Answer in natural language. Which object is closer to the camera taking this photo, chair (highlighted by a blue box) or chair (highlighted by a green box)? Choose between the following options: chair (highlighted by a green box) or chair (highlighted by a blue box)
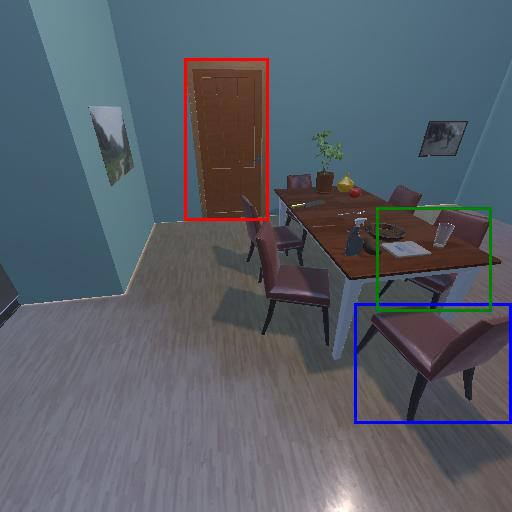
<answer>chair (highlighted by a blue box)</answer>